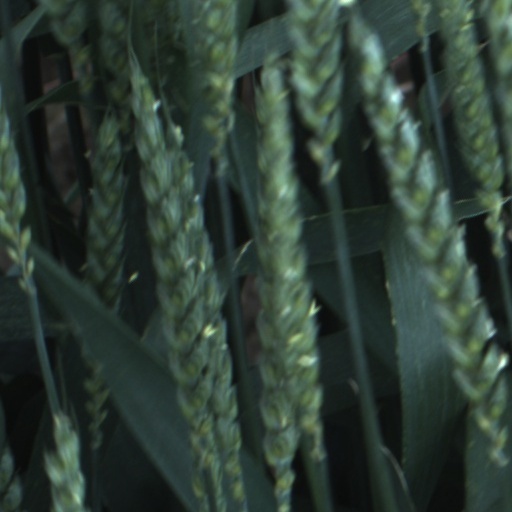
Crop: wheat